National Highway 5 (Cambodia)

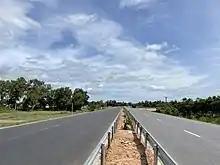
National Highway 5, Kampong Tralach, Kampong Chhnang

National Highway 5 or National Road No.5 (10005) is one of the national highways of Cambodia. With a length of , it connects the capital of Phnom Penh with Thailand. NH5 leaves Phnom Penh in a north to northwest direction, it first borders the Tonle Sap, three bridges the Chroy Changvar, the Prek Kdam and the Prek Pnov link the Est of the country. Then it moves away from the river/lake because the land there is flooded part of the year and it exits Kandal Province and traverses Kampong Chhnang Province from the junction with Road 51, north to Kampong Chhnang City, then northwest to Baribour District where it crosses into Pursat Province. From there, it skirts the Tonle Sap lake and continues west to Pursat town, the provincial capital. Leaving Pursat, NH5 again turns northwest and leads to Battambang Province, passing through another provincial capital at Battambang city and continuing on to Serei Saophoan District in Banteay Meanchey Province where it meets the terminus of NH6 and bends westward towards its own terminus at Poipet on the Thai border.